Geoffrey of Monmouth

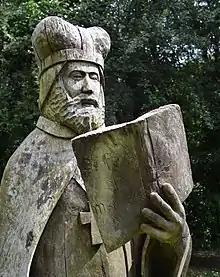
Statue of Geoffrey at the Old Station Tintern in Monmouthshire

Geoffrey of Monmouth was a Catholic cleric from Monmouth, Wales, and one of the major figures in the development of British historiography and the popularity of tales of King Arthur. He is best known for his chronicle "The History of the Kings of Britain" ( or "") which was widely popular in its day, being translated into other languages from its original Latin. It was given historical credence well into the 16th century, but is now considered historically unreliable.